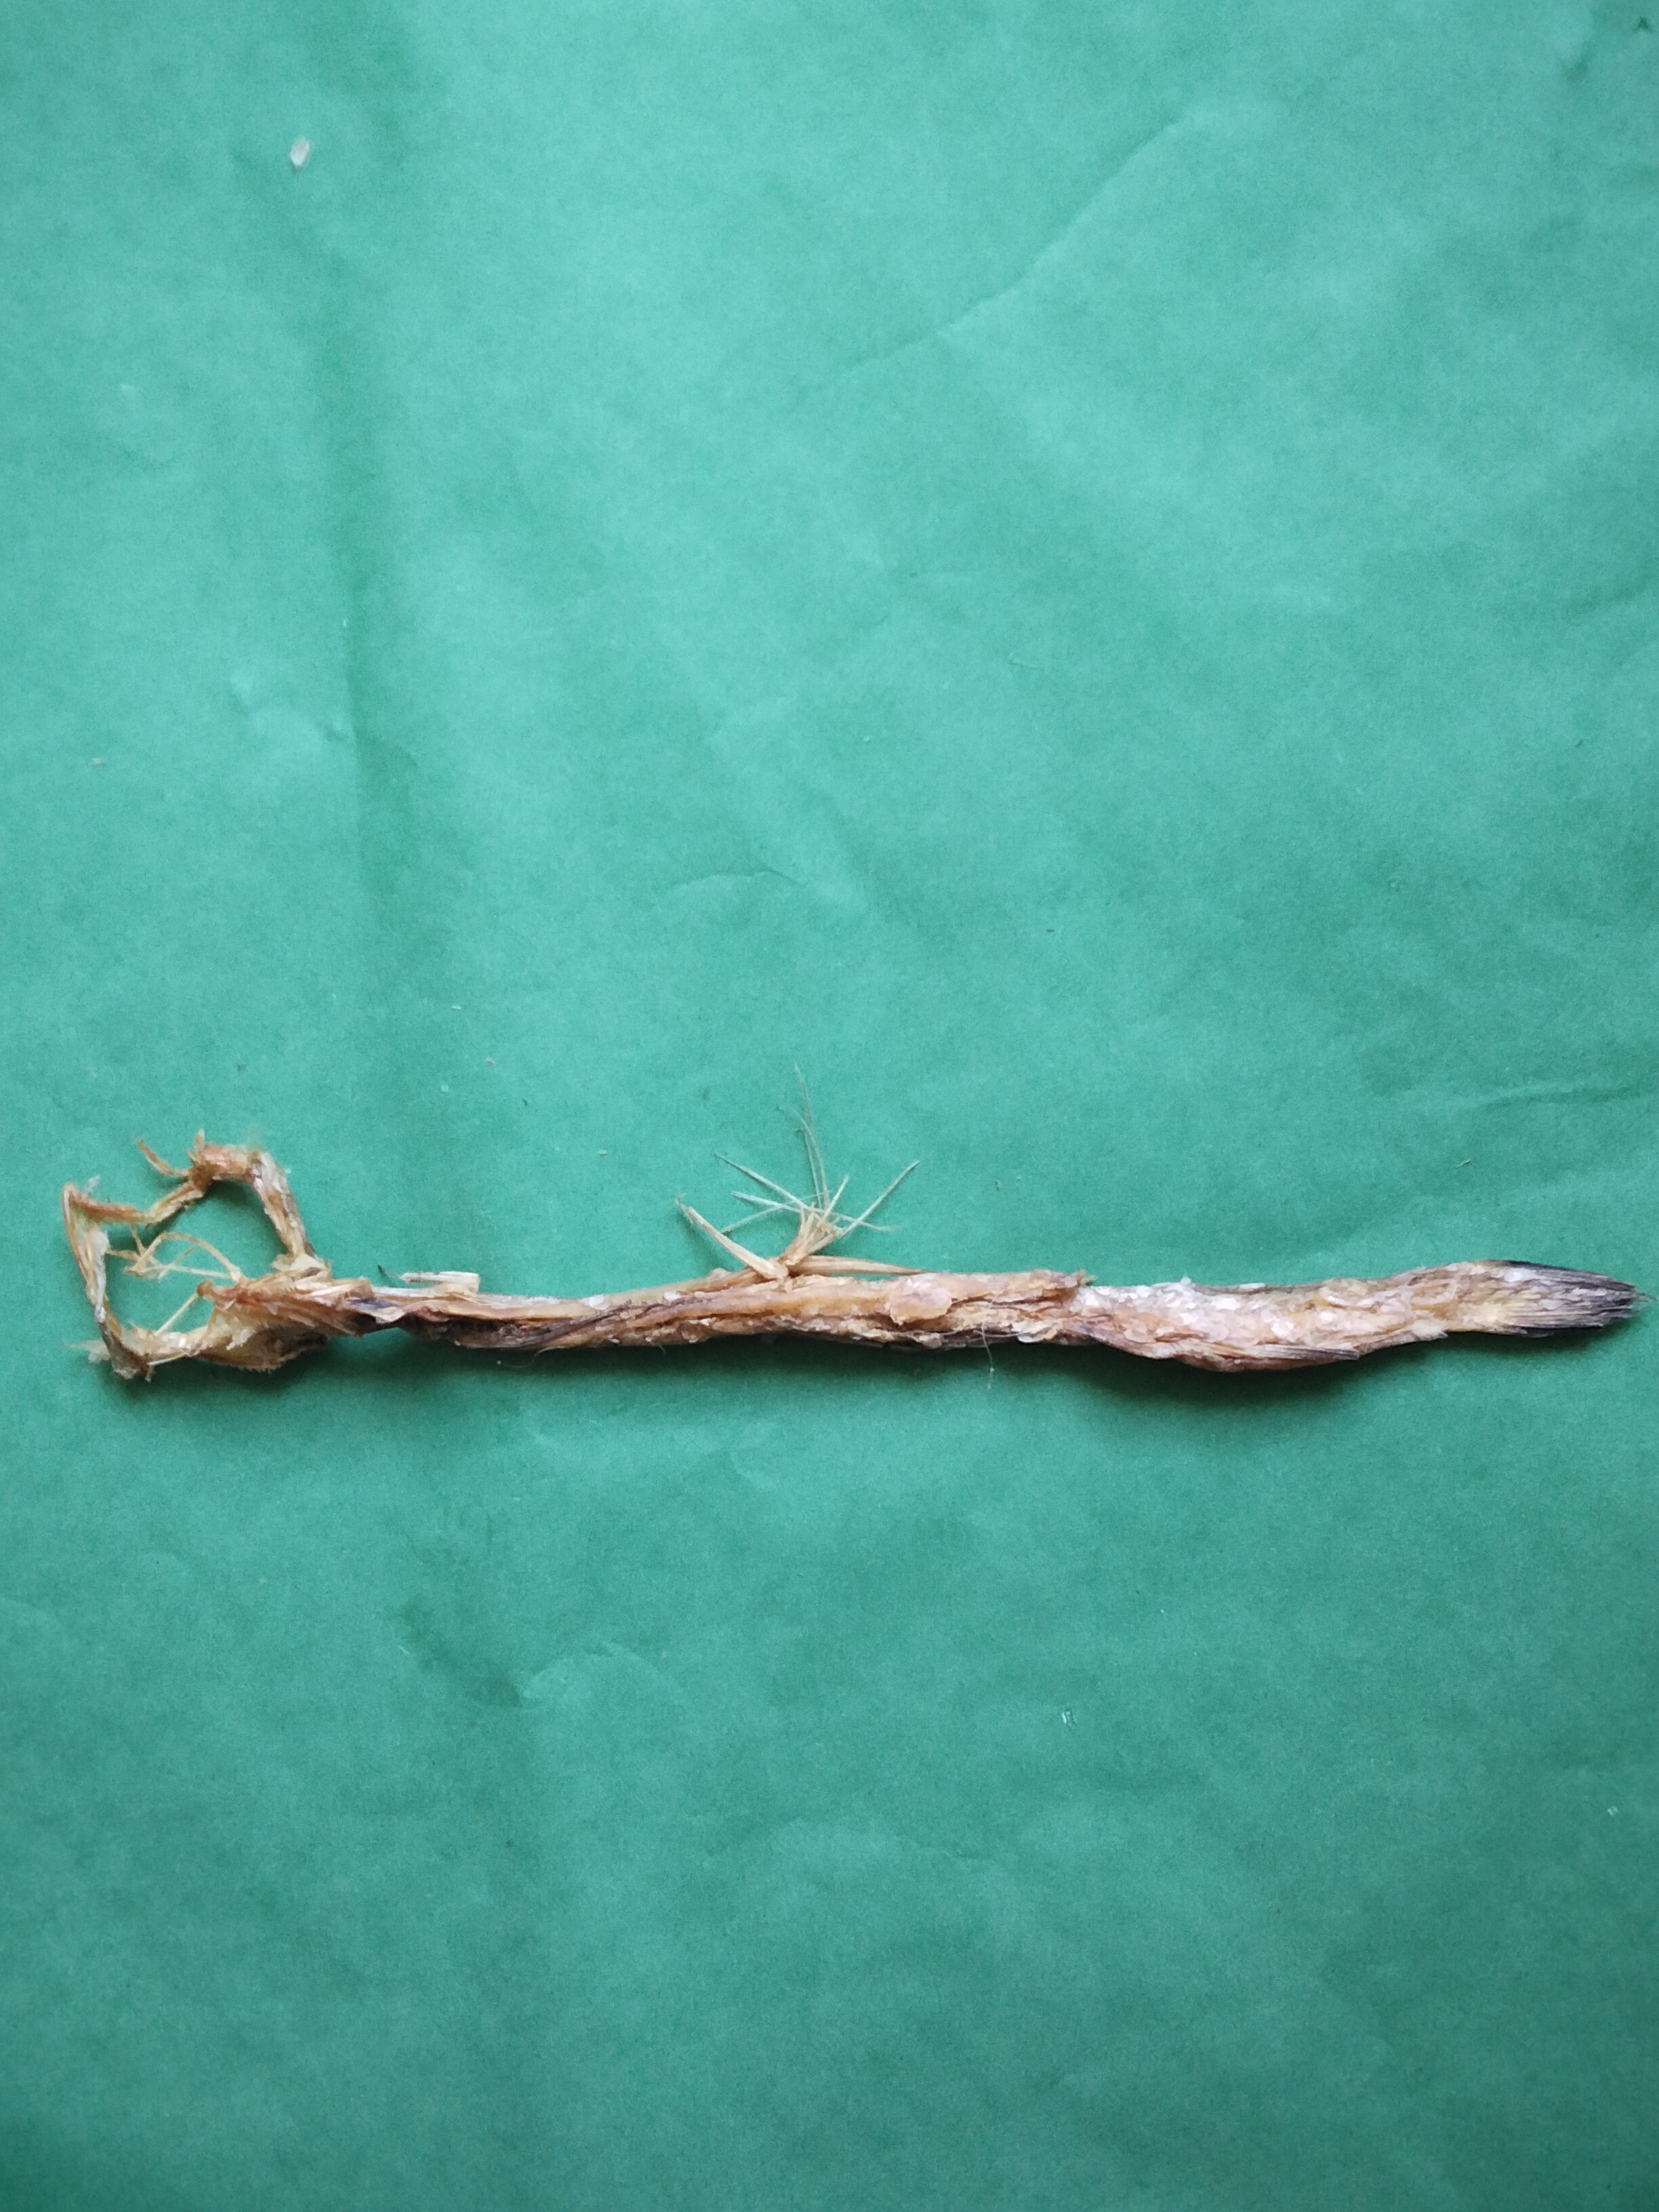
Species: Loitta